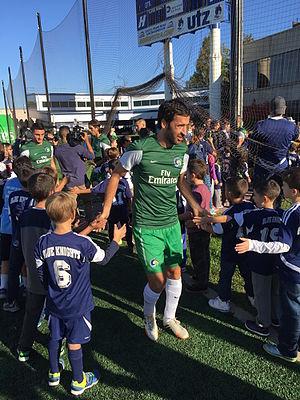
Raúl González Blanco dit Raúl, né le 27 juin 1977 à Madrid, est un footballeur international espagnol qui évolue au poste d'attaquant. Il est actuellement l’entraîneur du Real Madrid Castilla.